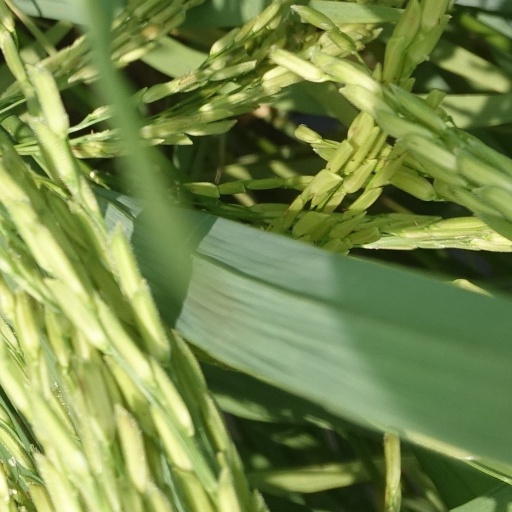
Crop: rice